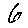
Label: 6